The Rage Against God

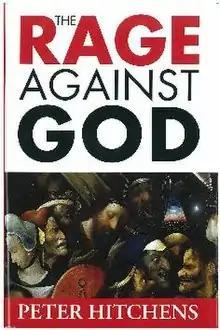
Front cover of the UK edition

The Rage Against God (subtitle in US editions: How Atheism Led Me to Faith) is the fifth book by Peter Hitchens, first published in 2010. The book describes Hitchens's journey from atheism, far-left politics, and bohemianism to Christianity and conservatism, detailing the influences on him that led to his conversion. The book is partly intended as a response to "God Is Not Great", a book written by his brother Christopher Hitchens in 2007.